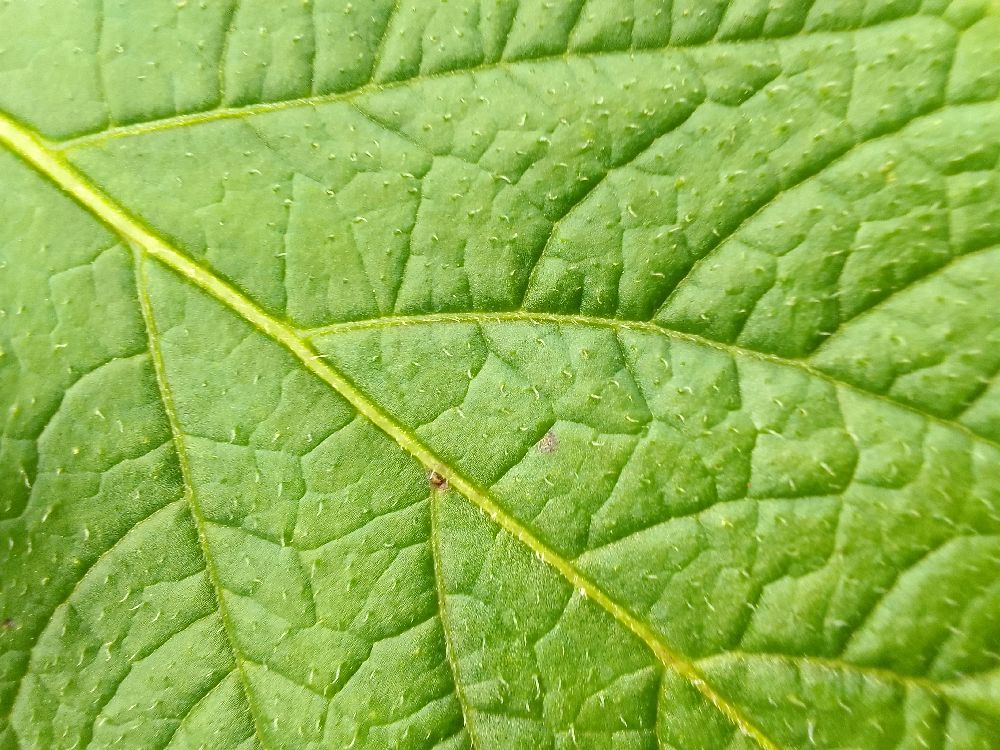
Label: Healthy